Western Kentucky University Heating Plant

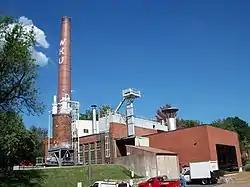

The Western Kentucky University Heating Plant is a historic structure on the campus of Western Kentucky University. Constructed in 1927, it was added to the National Register of Historic Places on December 18, 1979.